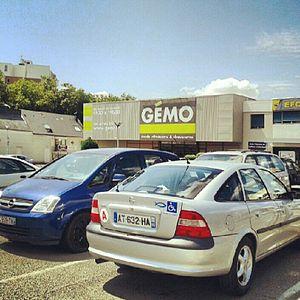
GEMO à Angers , France (2013)
Gémo est une enseigne française de chaussures et de vêtements à bas prix, créée en 1991 par le groupe Éram et exploitée par la société Vétir qui détient également les enseignes : Tandem et l'Hyper aux Chaussures.